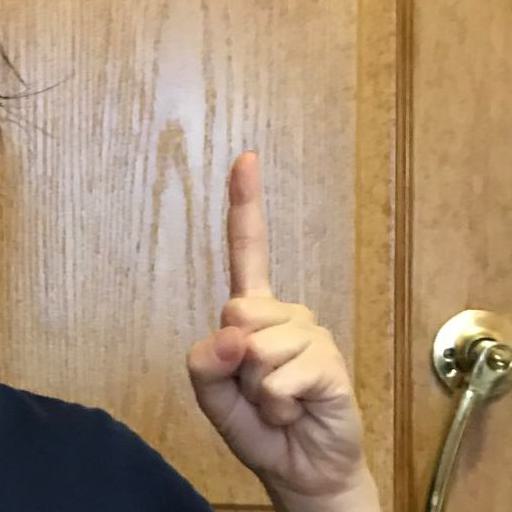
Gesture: one